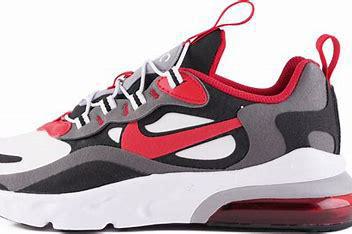
Brand: Nike
Model: Air Max 270 Rt